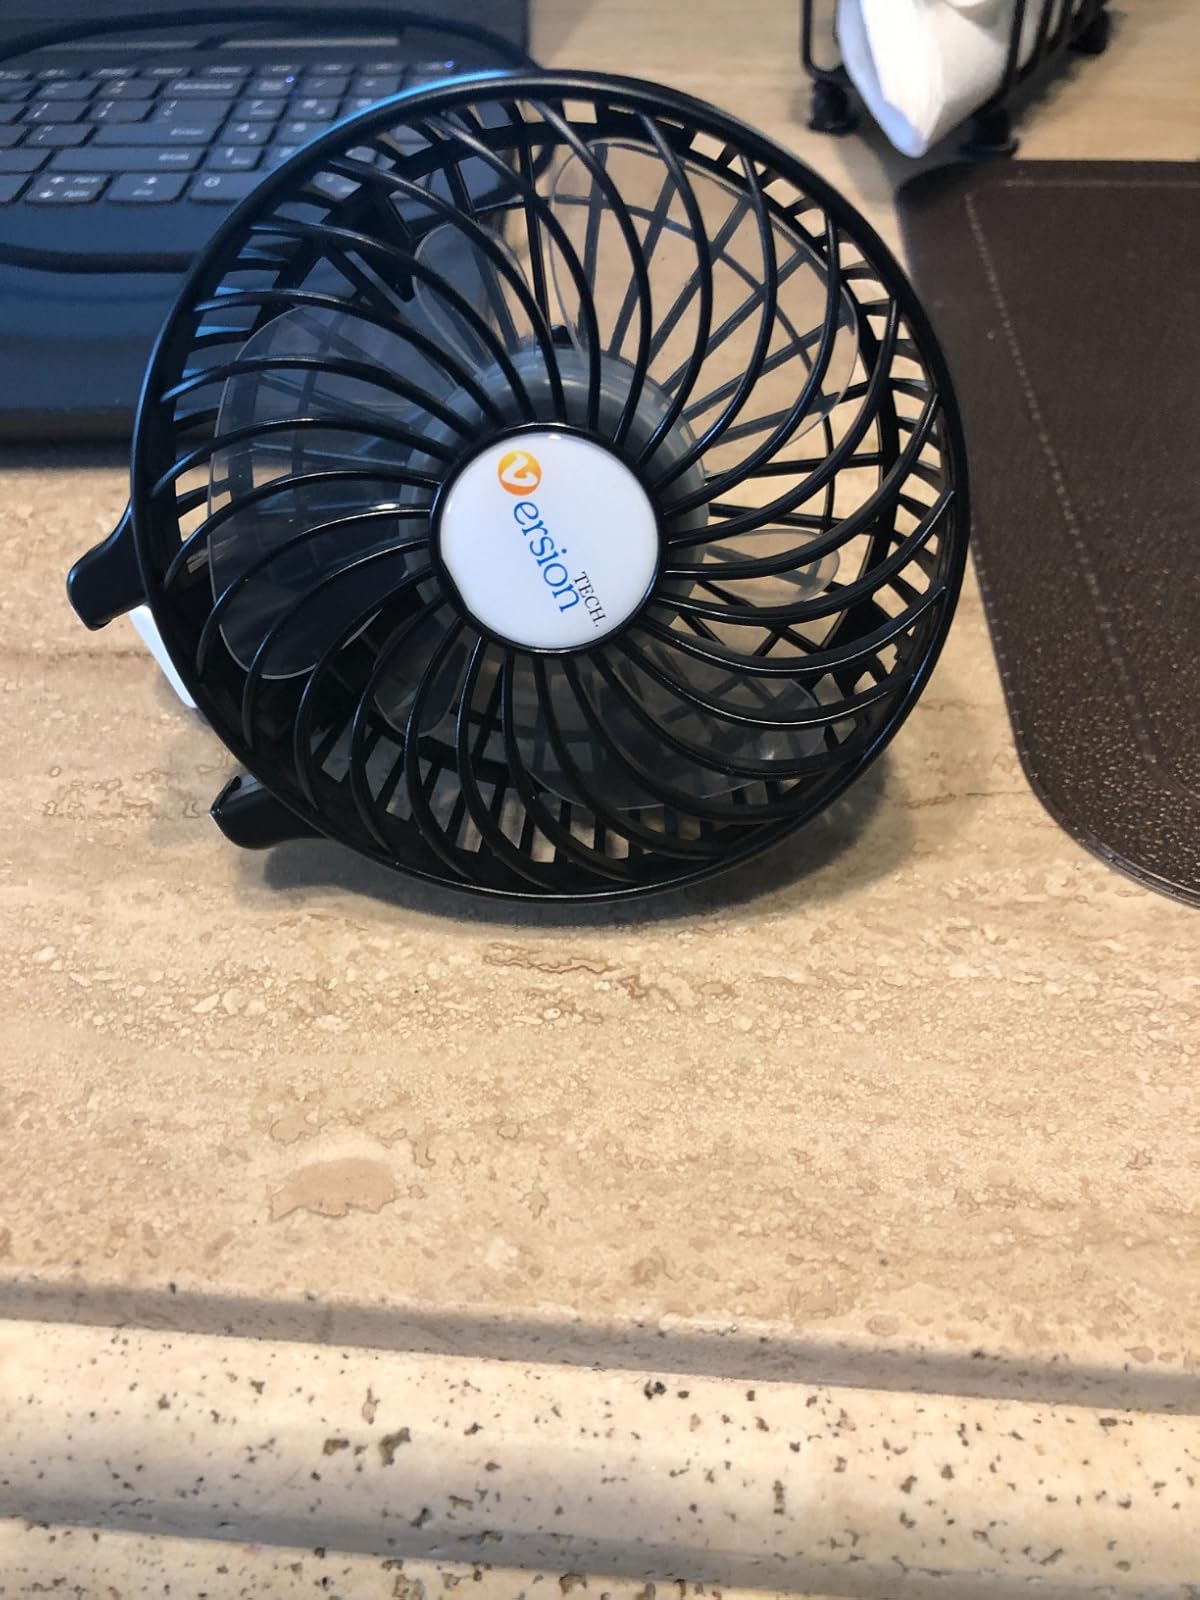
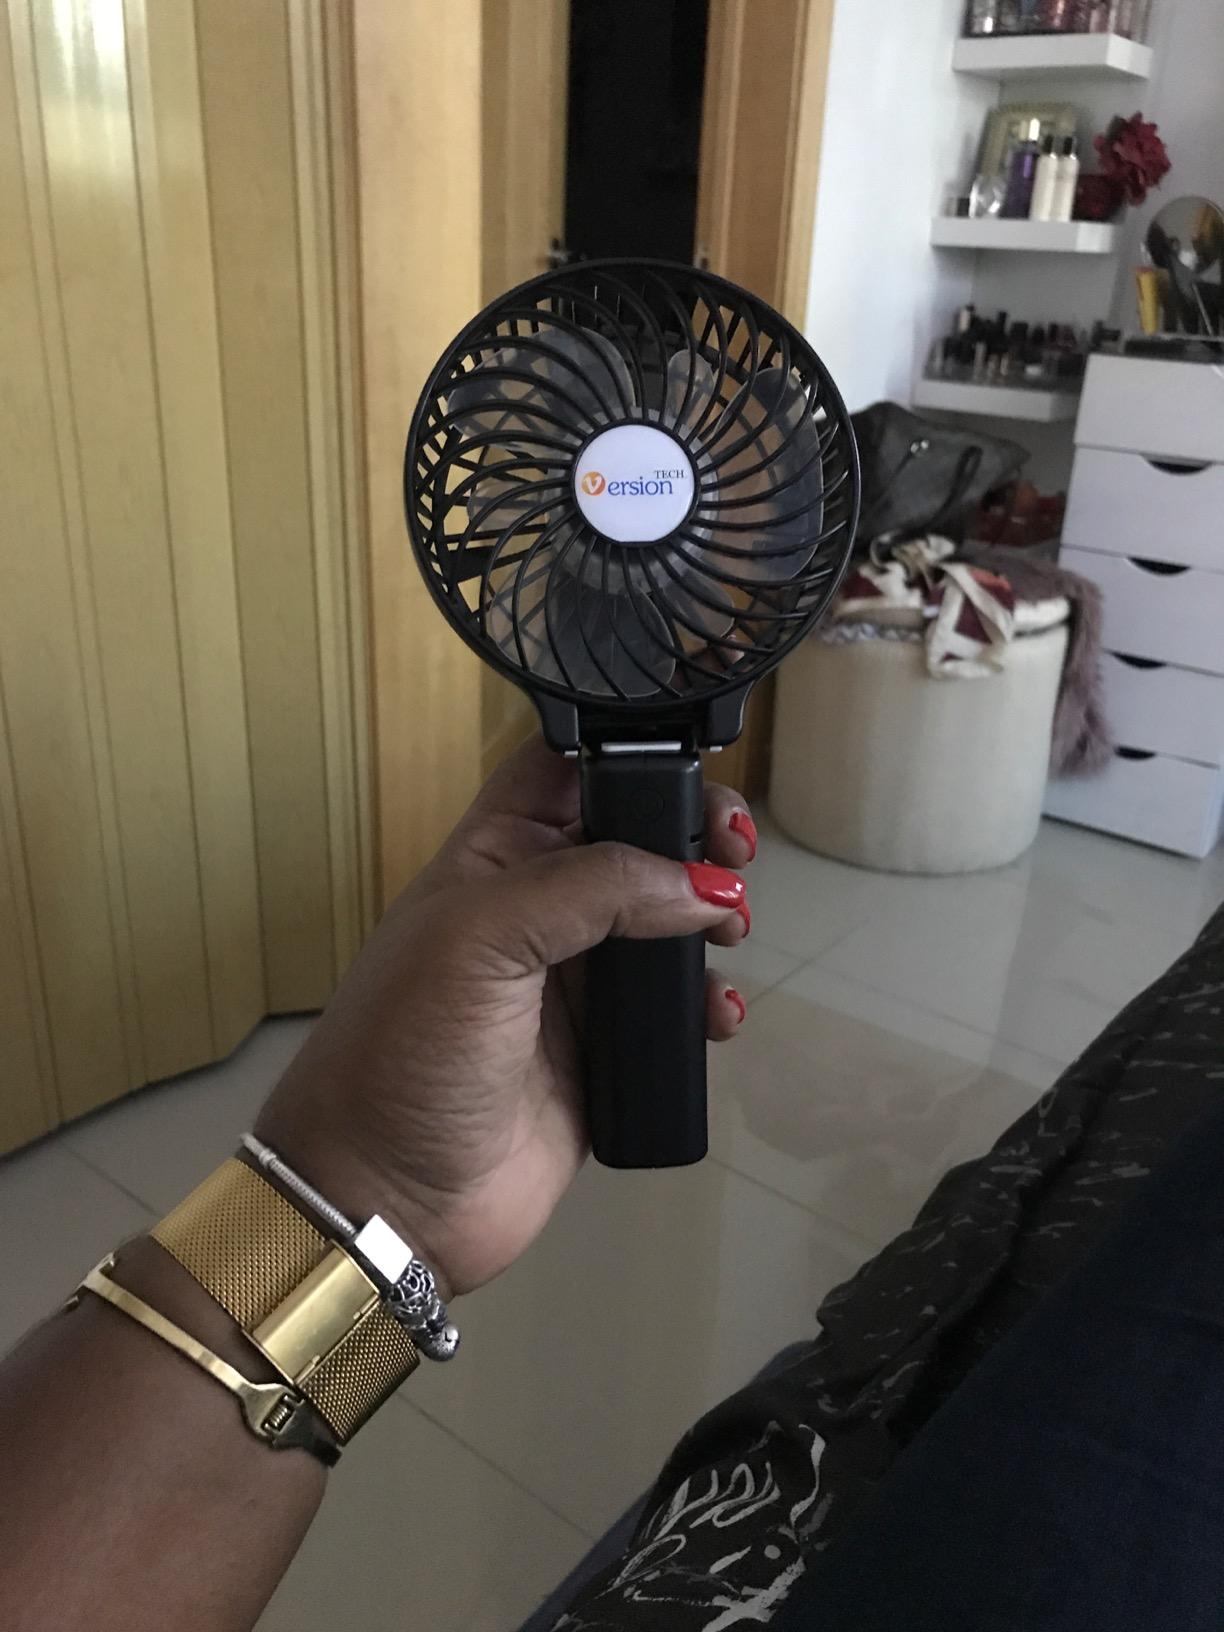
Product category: fan
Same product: yes